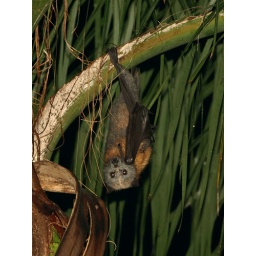
I luv my furry neighbour hanging around (fruit bat, flying fox)